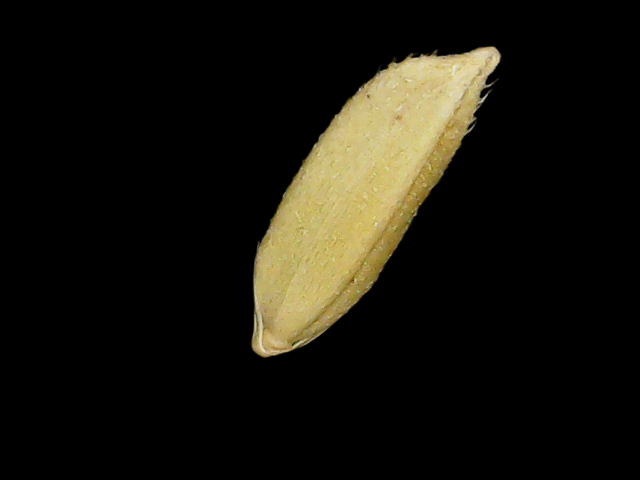
Rice variety: Binadhan17